Wincenty Sleńdziński

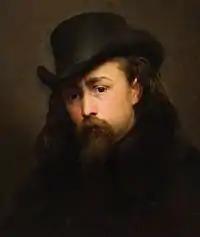
Self-portrait (1862)

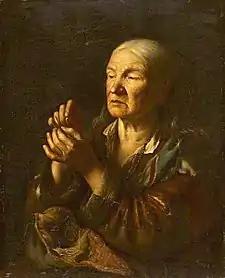
Grandmother Threading a Needle.

Wincenty Leopold Sleńdziński, or Vincas Slendzinskis in Lithuanian (2 January 1838, Skrebinai, Jonava Raion – August 6, 1909, Vilnius) was a Polish-Lithuanian painter, primarily of portraits, in the Realist style.